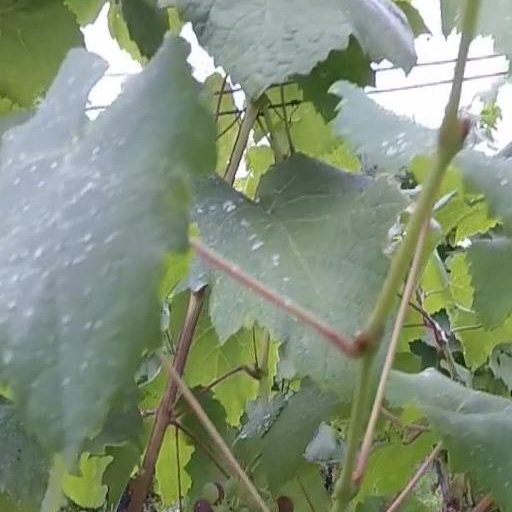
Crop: grape